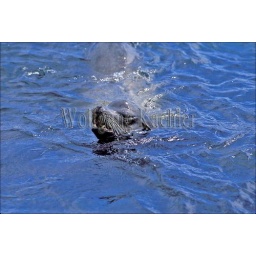
Ecuador, galapagos islands south plaza island, galapagos sea lion bull swimming in water